History of Lithuania

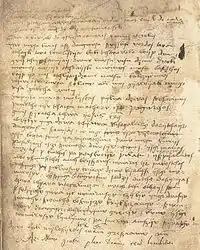
Oldest surviving manuscript in the Lithuanian language (beginning of the 16th century), rewritten from a 15th-century original text

The Lithuanian Civil War of 1389–1392 involved the Teutonic Knights, the Poles, and the competing factions loyal to Jogaila and Vytautas in Lithuania. Amid ruthless warfare, the grand duchy was ravaged and threatened with collapse. Jogaila decided that the way out was to make amends and recognize the rights of Vytautas, whose original goal, now largely accomplished, was to recover the lands he considered his inheritance. After negotiations, Vytautas ended up gaining far more than that; from 1392 he became practically the ruler of Lithuania, a self-styled "Duke of Lithuania," under a compromise with Jogaila known as the Ostrów Agreement. Technically, he was merely Jogaila's regent with extended authority. Jogaila realized that cooperating with his able cousin was preferable to attempting to govern (and defend) Lithuania directly from Kraków.